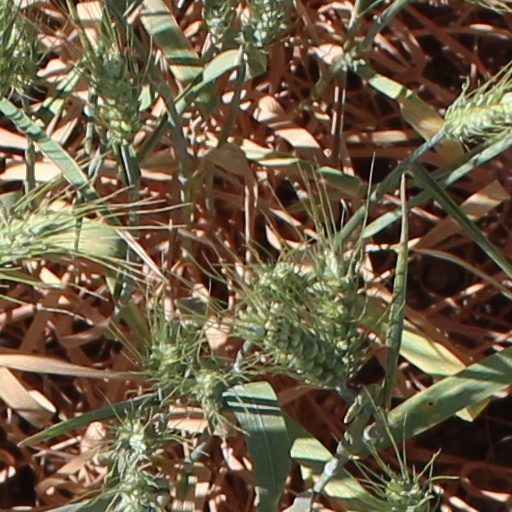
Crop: wheat